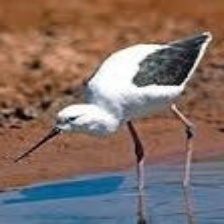
Species: BANDED STILT
Scientific name: CLADORHYNCHUS LEUCOCEPHALUS